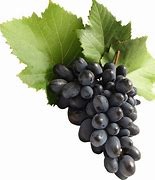
Label: grape